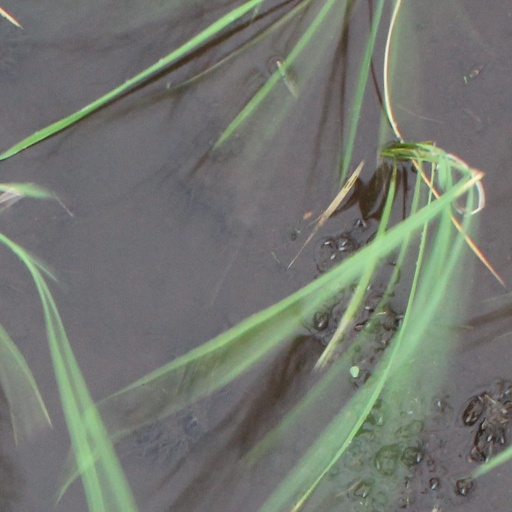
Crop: rice